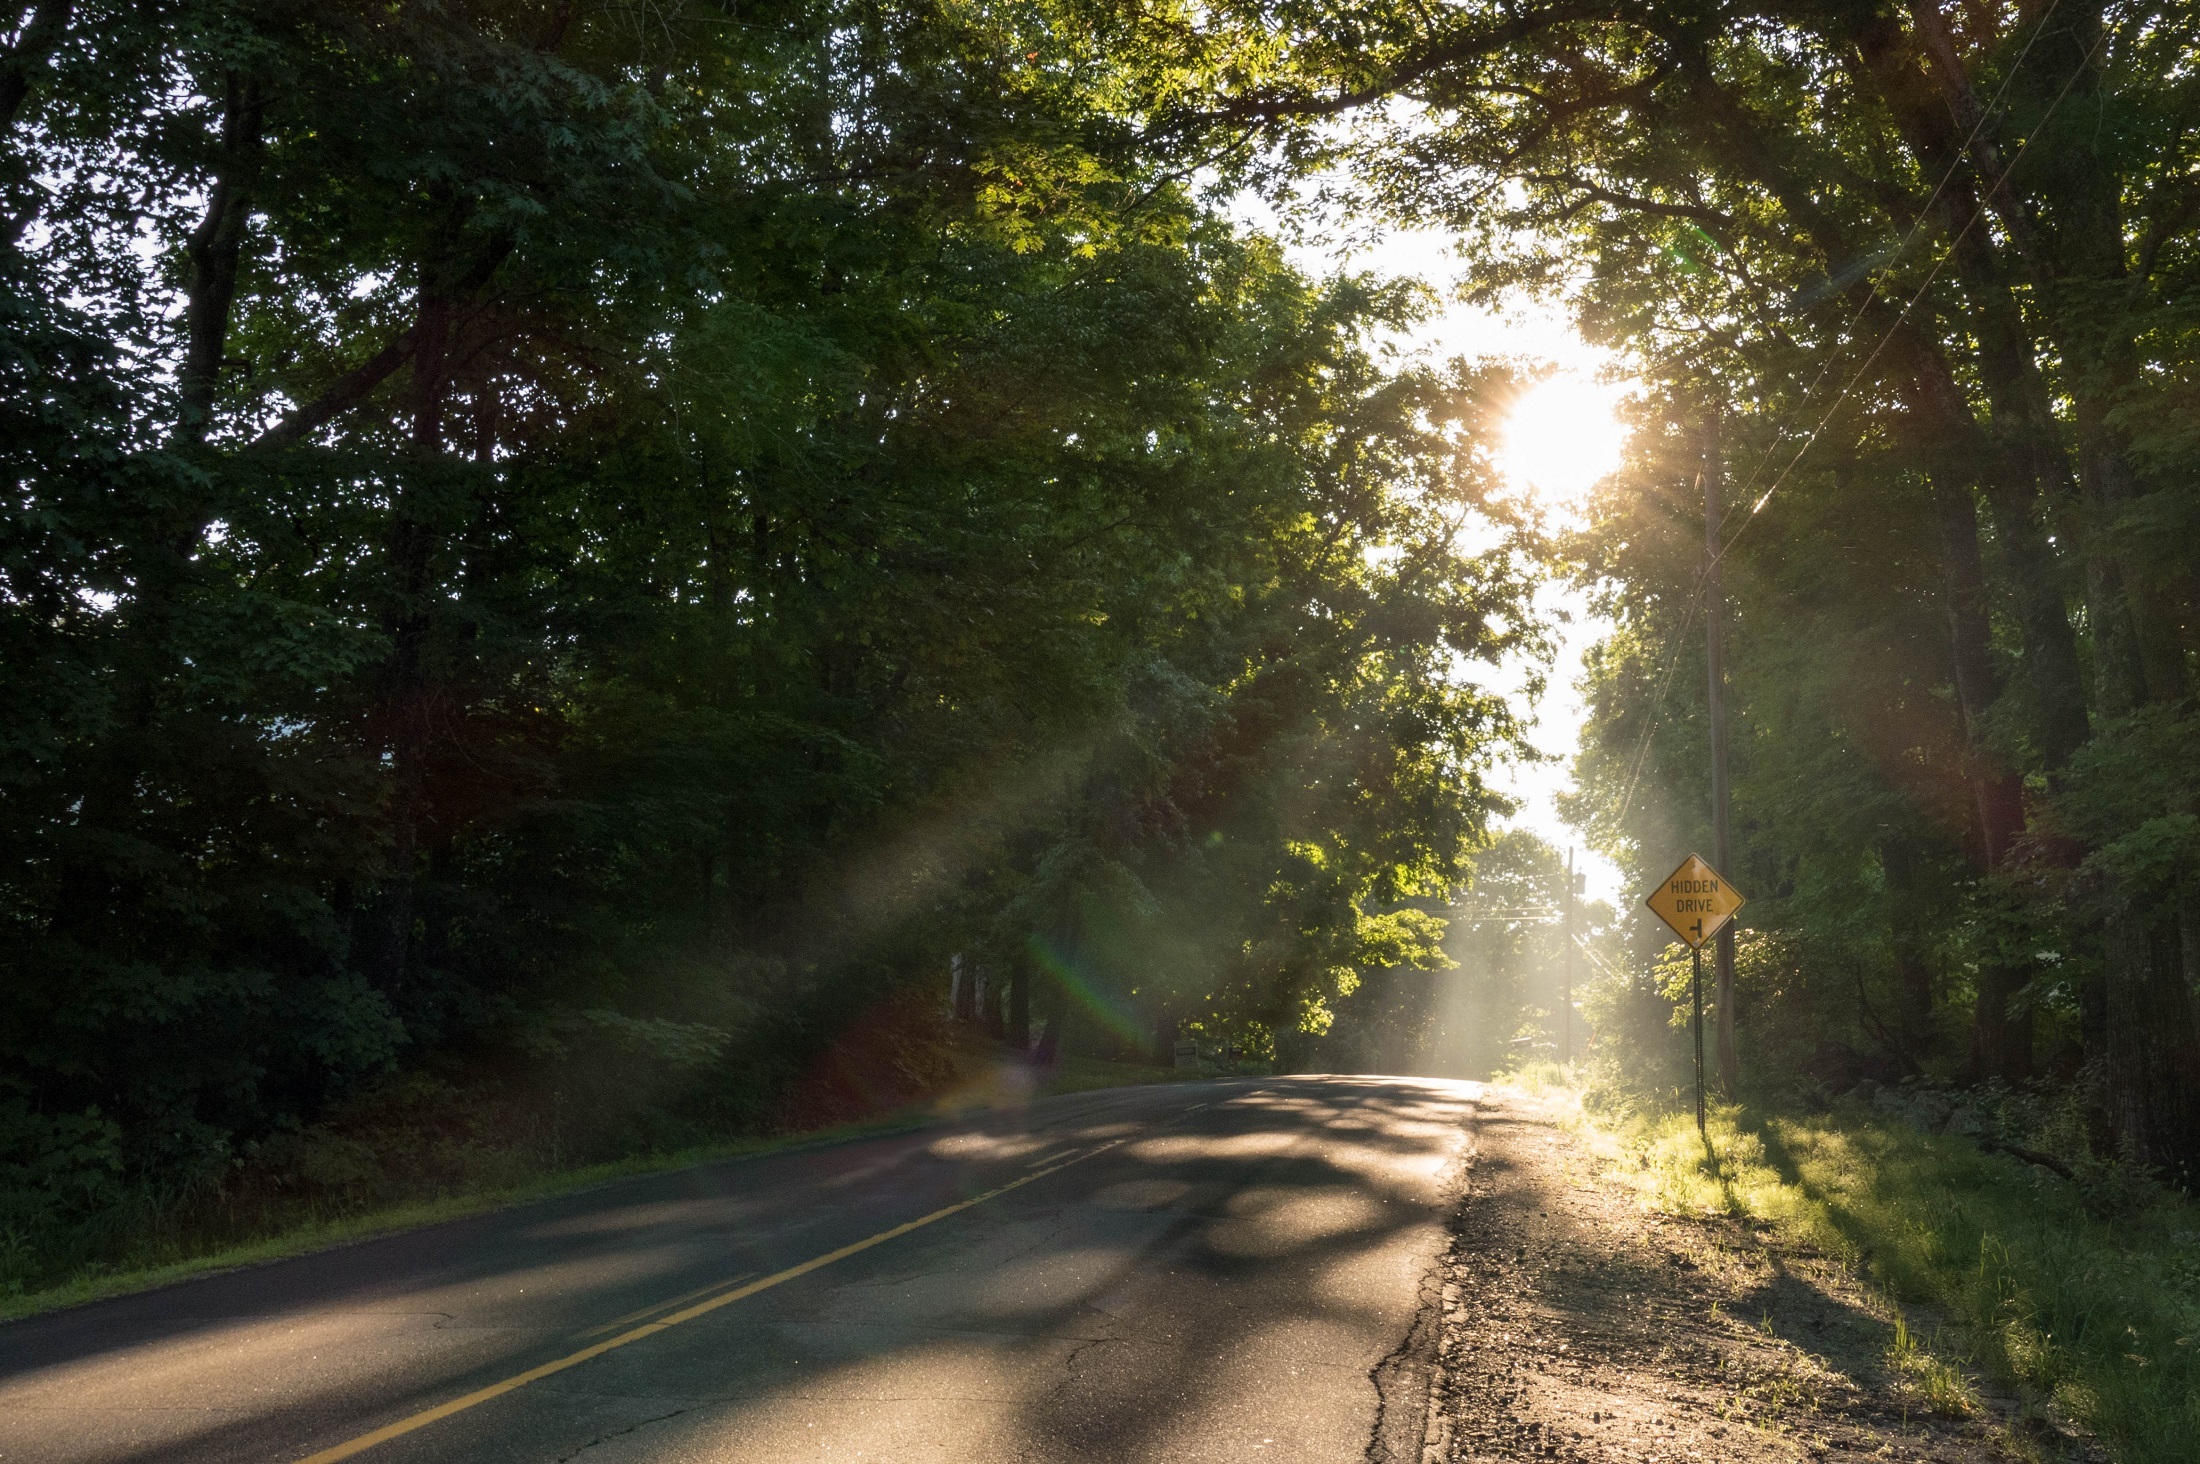
landscape, tree, nature, forest, light, road, countryside, sunlight, morning, leaf, highway, asphalt, foliage, green, jungle, scenic, drive, autumn, colorful, leaves, shadows, infrastructure, woodland, habitat, sunbeams, rural road, crepuscular rays, natural environment, atmospheric phenomenon, woody plant